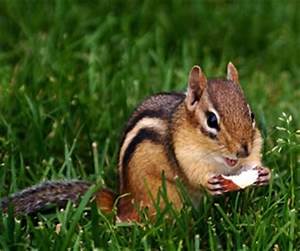
Label: scoiattolo